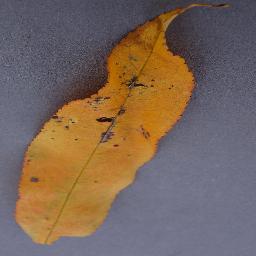
Label: Peach___Bacterial_spot